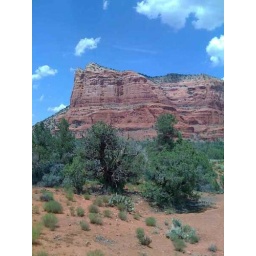
Almost in the the little town of Sedona, we stopped to take some quick shots of the beautiful red mountains